PolExit (political party)

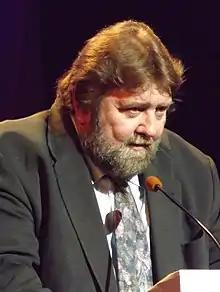
Party chairman Stanisław Żółtek

PolExit (also stylized "PolEXIT") is a Polish far-right political party founded by members of Congress of the New Right (KNP), which continued to exist and work together with PolExit. Its creation was announced in January 2019 in European Parliament by then-chairman of KNP, MEP Stanisław Żółtek. It was applied for registration in December 2018 and formally registered on 14 March 2019. Stanisław Żółtek became its chairman, while its board included other KNP members such as Janusz Żurek, Tomasz Krzciuk and Antoni Sajdak. One of the co-leaders of the party was another KNP MEP, Michał Marusik.